Describe the emotion expressed in this image:  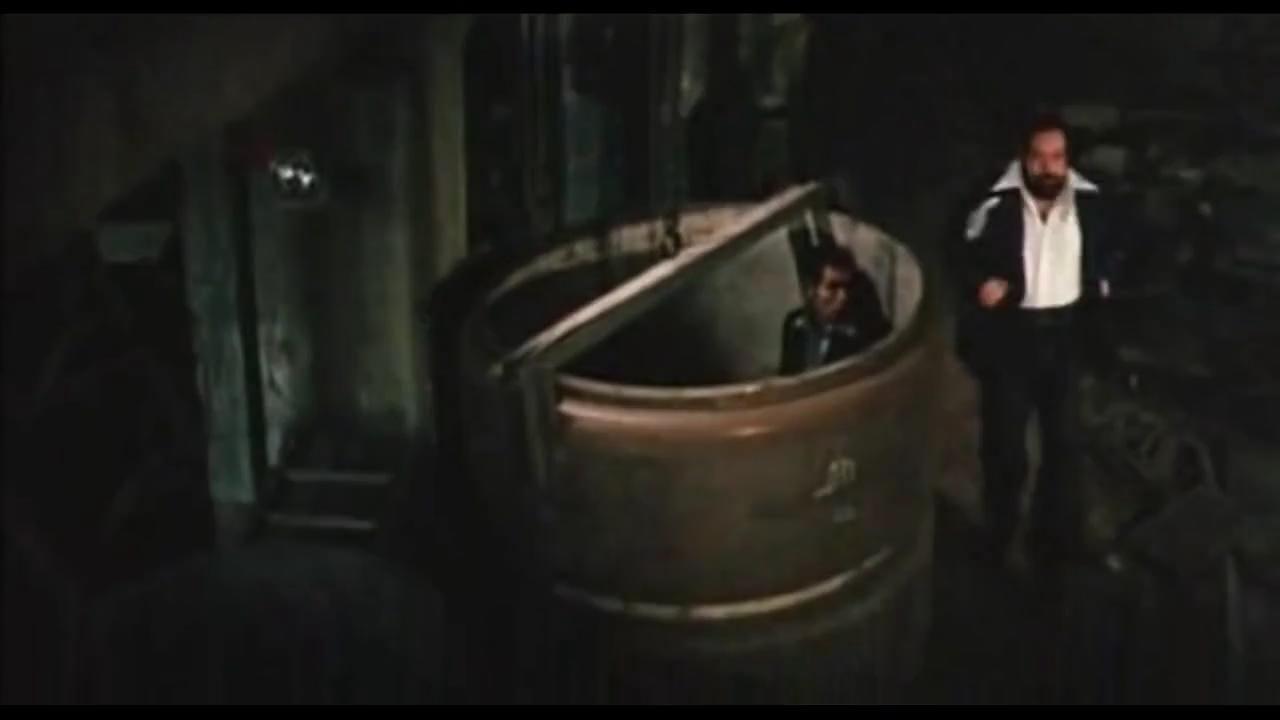
This person displays Pain, valence and arousal with low intensity.